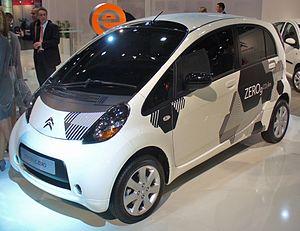
Les Mitsubishi i MiEV, Peugeot iOn et Citroën C-ZERO sont des mini-citadines des constructeurs respectifs Mitsubishi, Peugeot et Citroën à propulsion 100 % électrique. Il s'agit de la première automobile à transmission aux roues arrière vendue par Citroën depuis 1938.